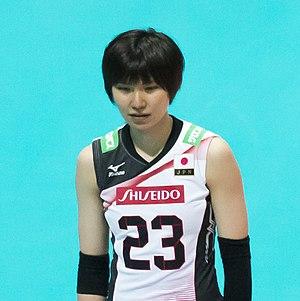
Rika Nomoto est une joueuse de volley-ball japonaise née le 21 septembre 1991 à Matsuyama. Elle mesure 1,79 m et joue au poste de réceptionneuse-attaquante. Elle totalise 23 sélections en équipe du Japon.